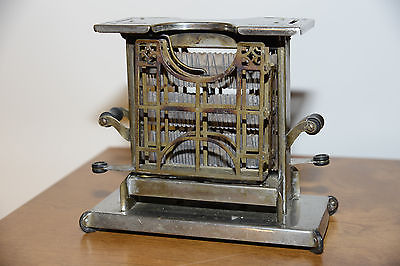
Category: toaster